COVID-19 drug repurposing research

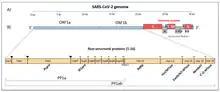
Genome of SARS-CoV-2: the grey wedges show where 3CLpro the main coronavirus protease cleaves the polyprotein.

In March 2020, the main protease (3CLpro) of the SARS-CoV-2 virus was identified as a target for post-infection drugs. The enzyme is essential for processing the replication-related polyprotein. To find the enzyme, scientists used the genome published by Chinese researchers in January 2020 to isolate the main protease. Protease inhibitors approved for treating human immunodeficiency viruses (HIV) – lopinavir and ritonavir – have preliminary evidence of activity against the coronaviruses, SARS and MERS. As a potential combination therapy, they are used together in two Phase III arms of the 2020 global Solidarity project on COVID-19. A preliminary study in China of combined lopinavir and ritonavir found no effect in people hospitalized for COVID-19.